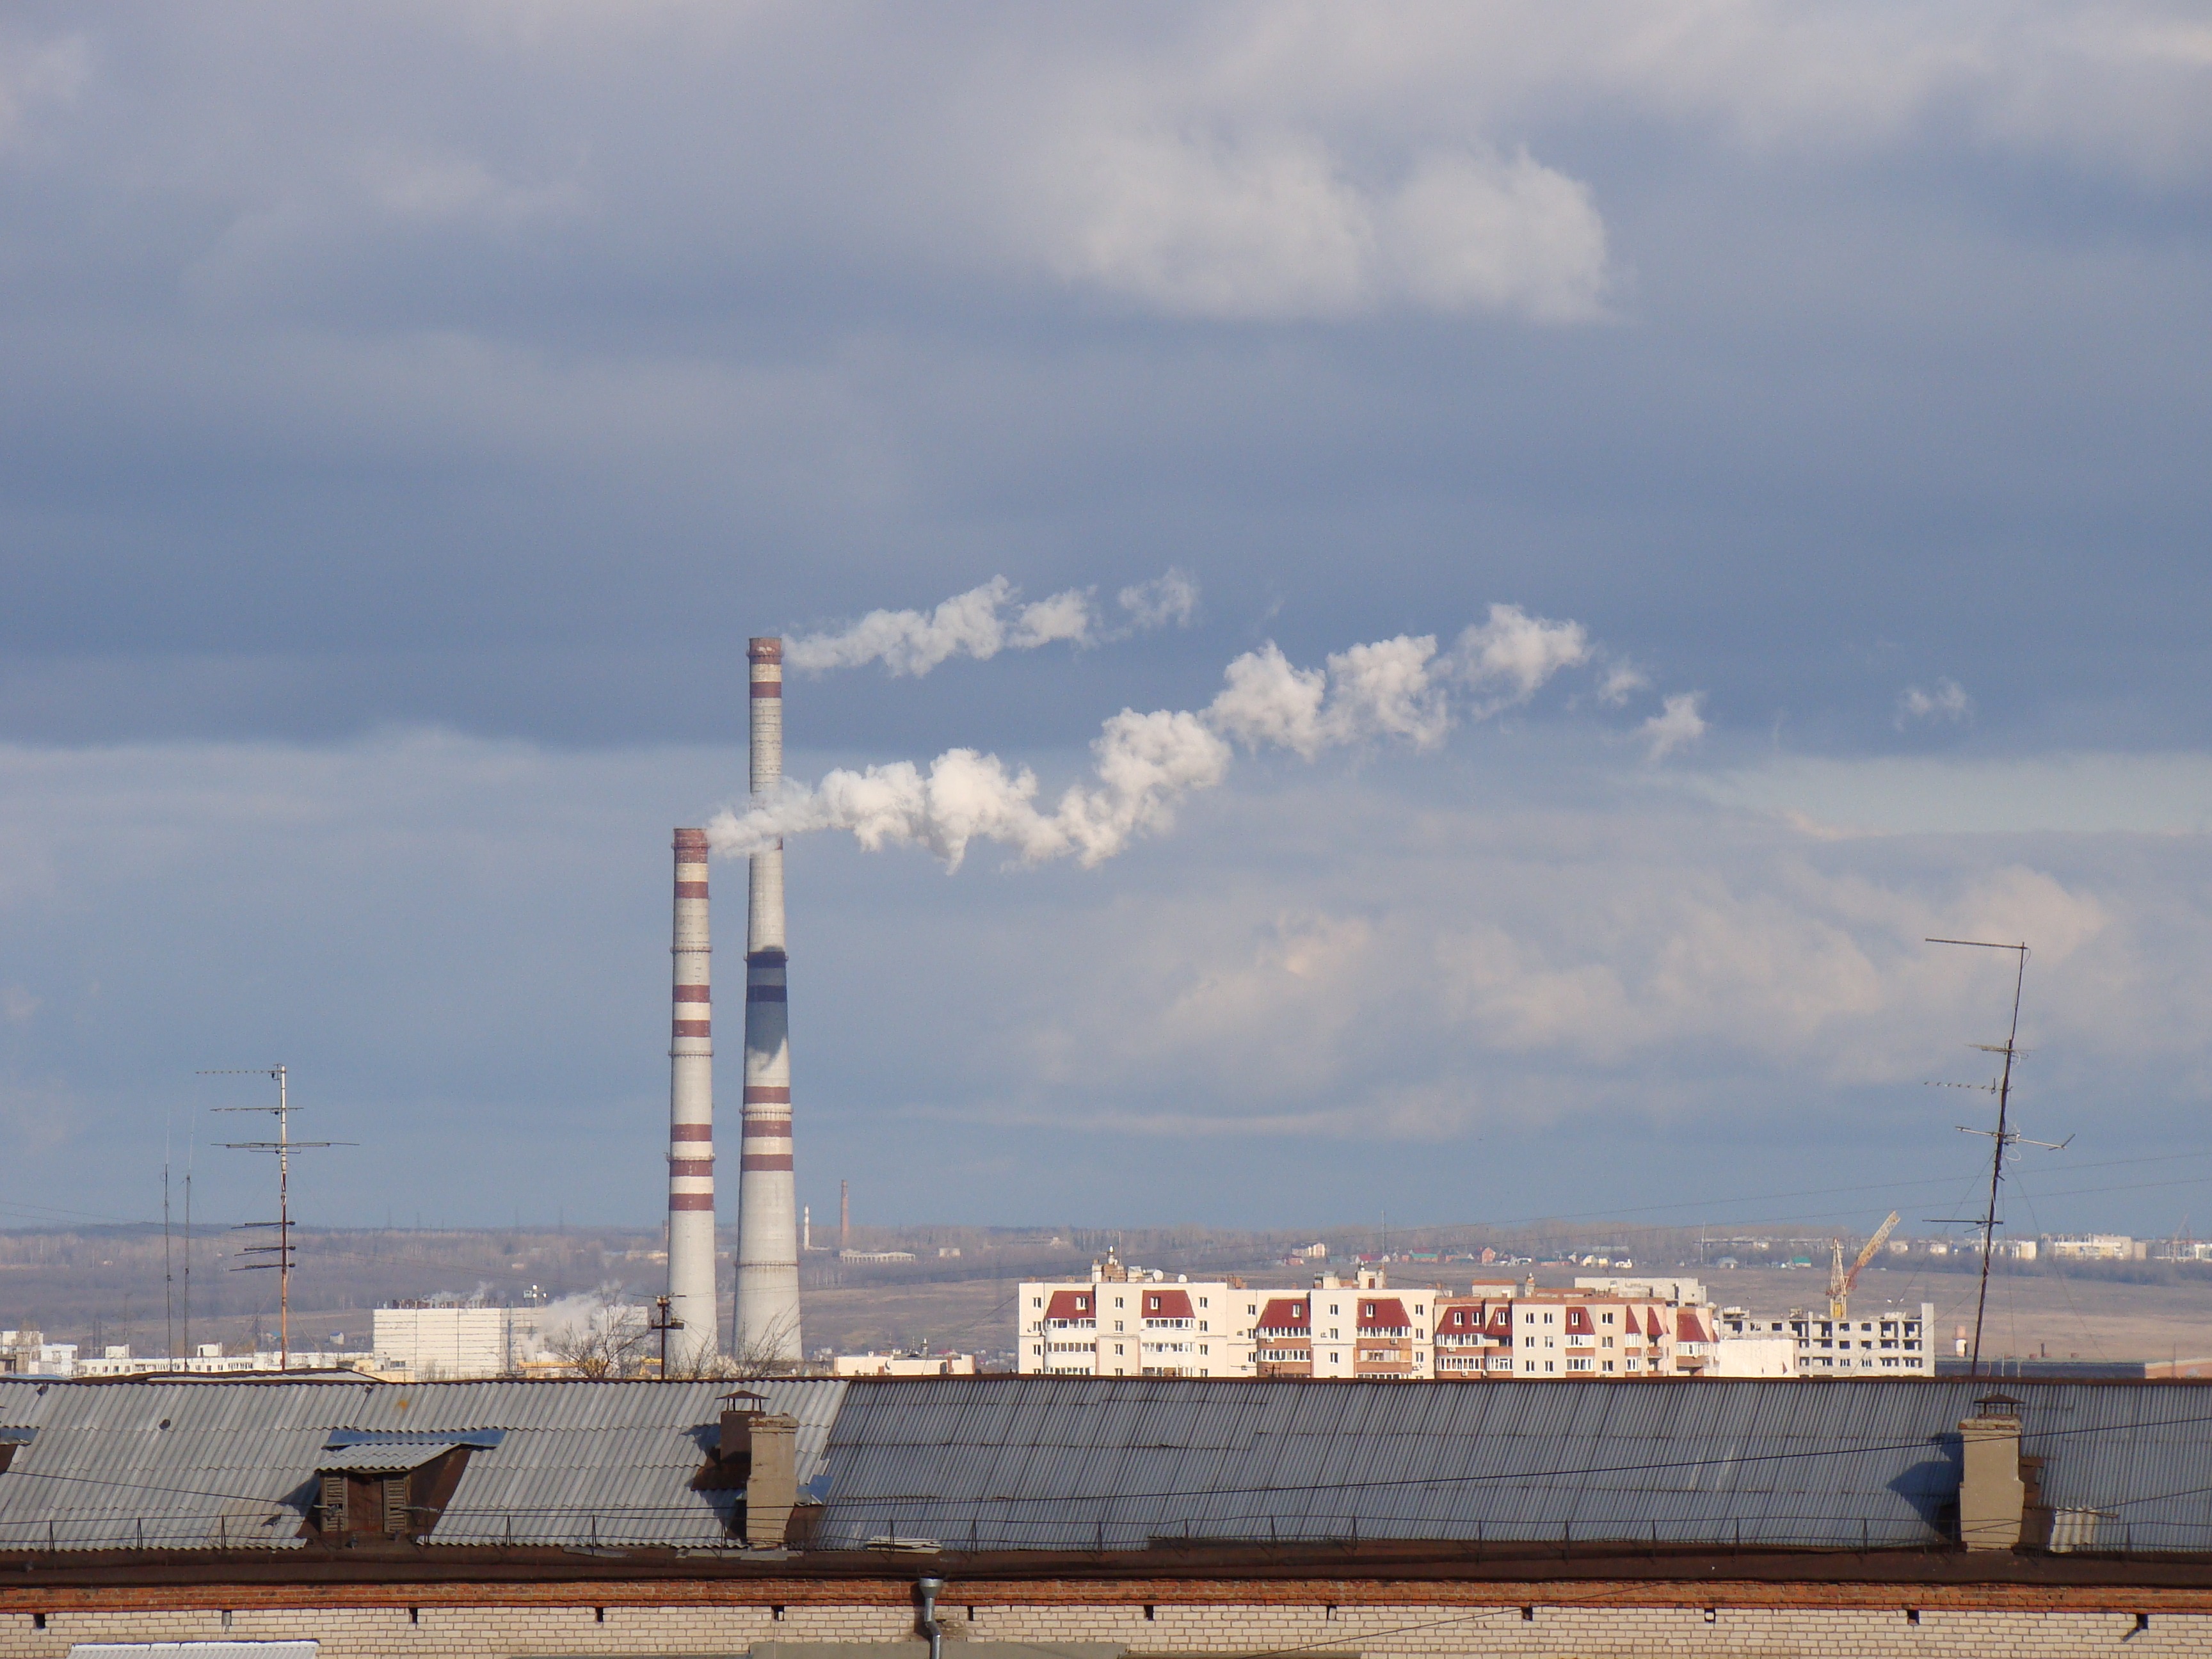
sea, cloud, structure, sky, skyline, roof, city, smoke, vehicle, tower, haze, industry, stadium, clouds, pipe, power station, sport venue, outdoor structure